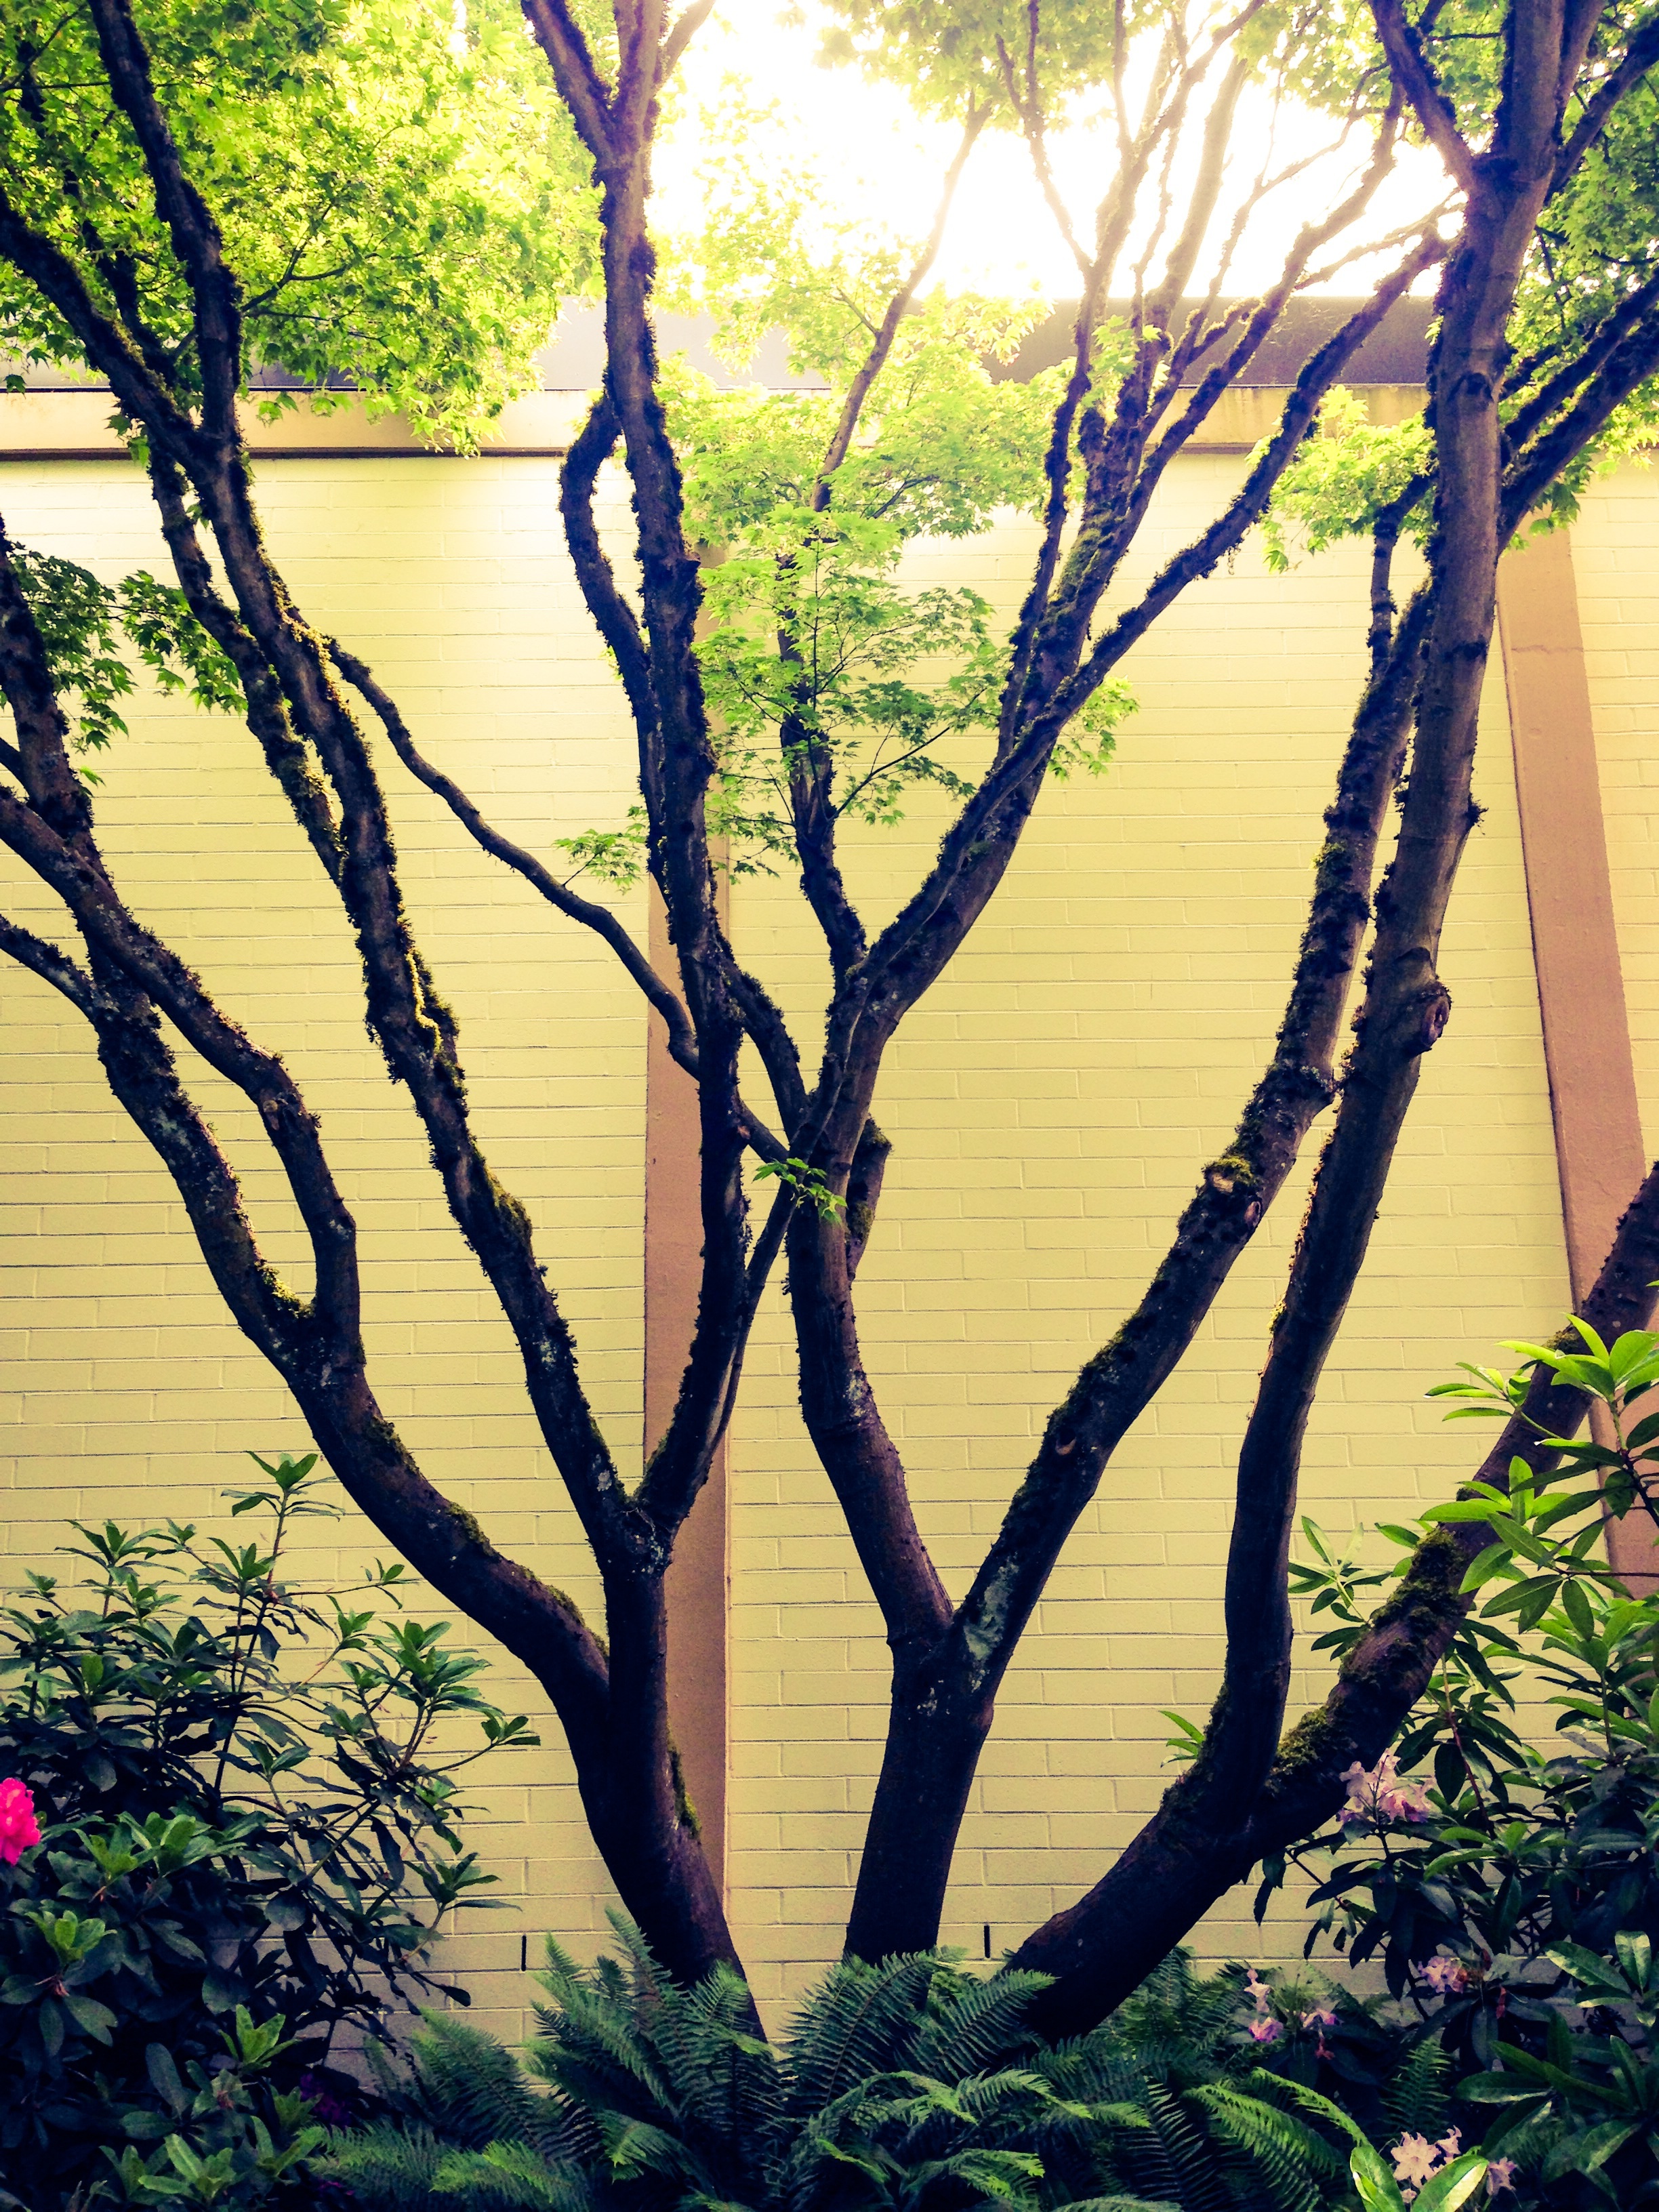
tree, nature, forest, grass, branch, plant, sunlight, leaf, flower, green, autumn, botany, flora, woodland, plant stem, woody plant, arecales